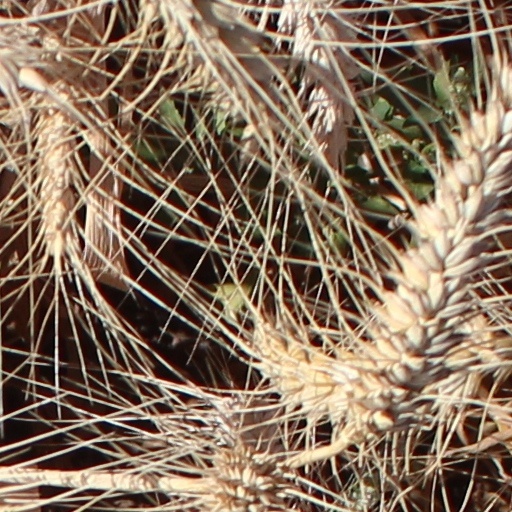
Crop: wheat